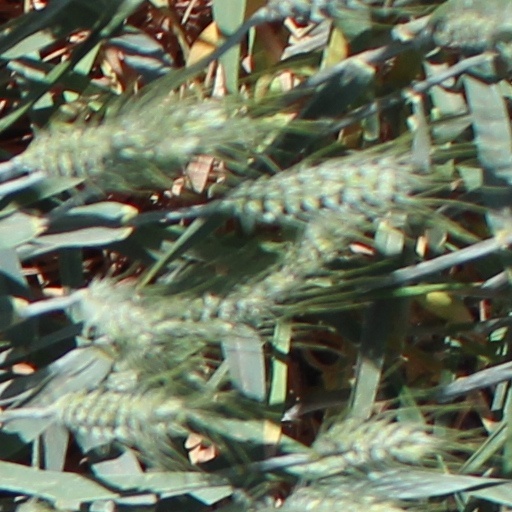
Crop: wheat